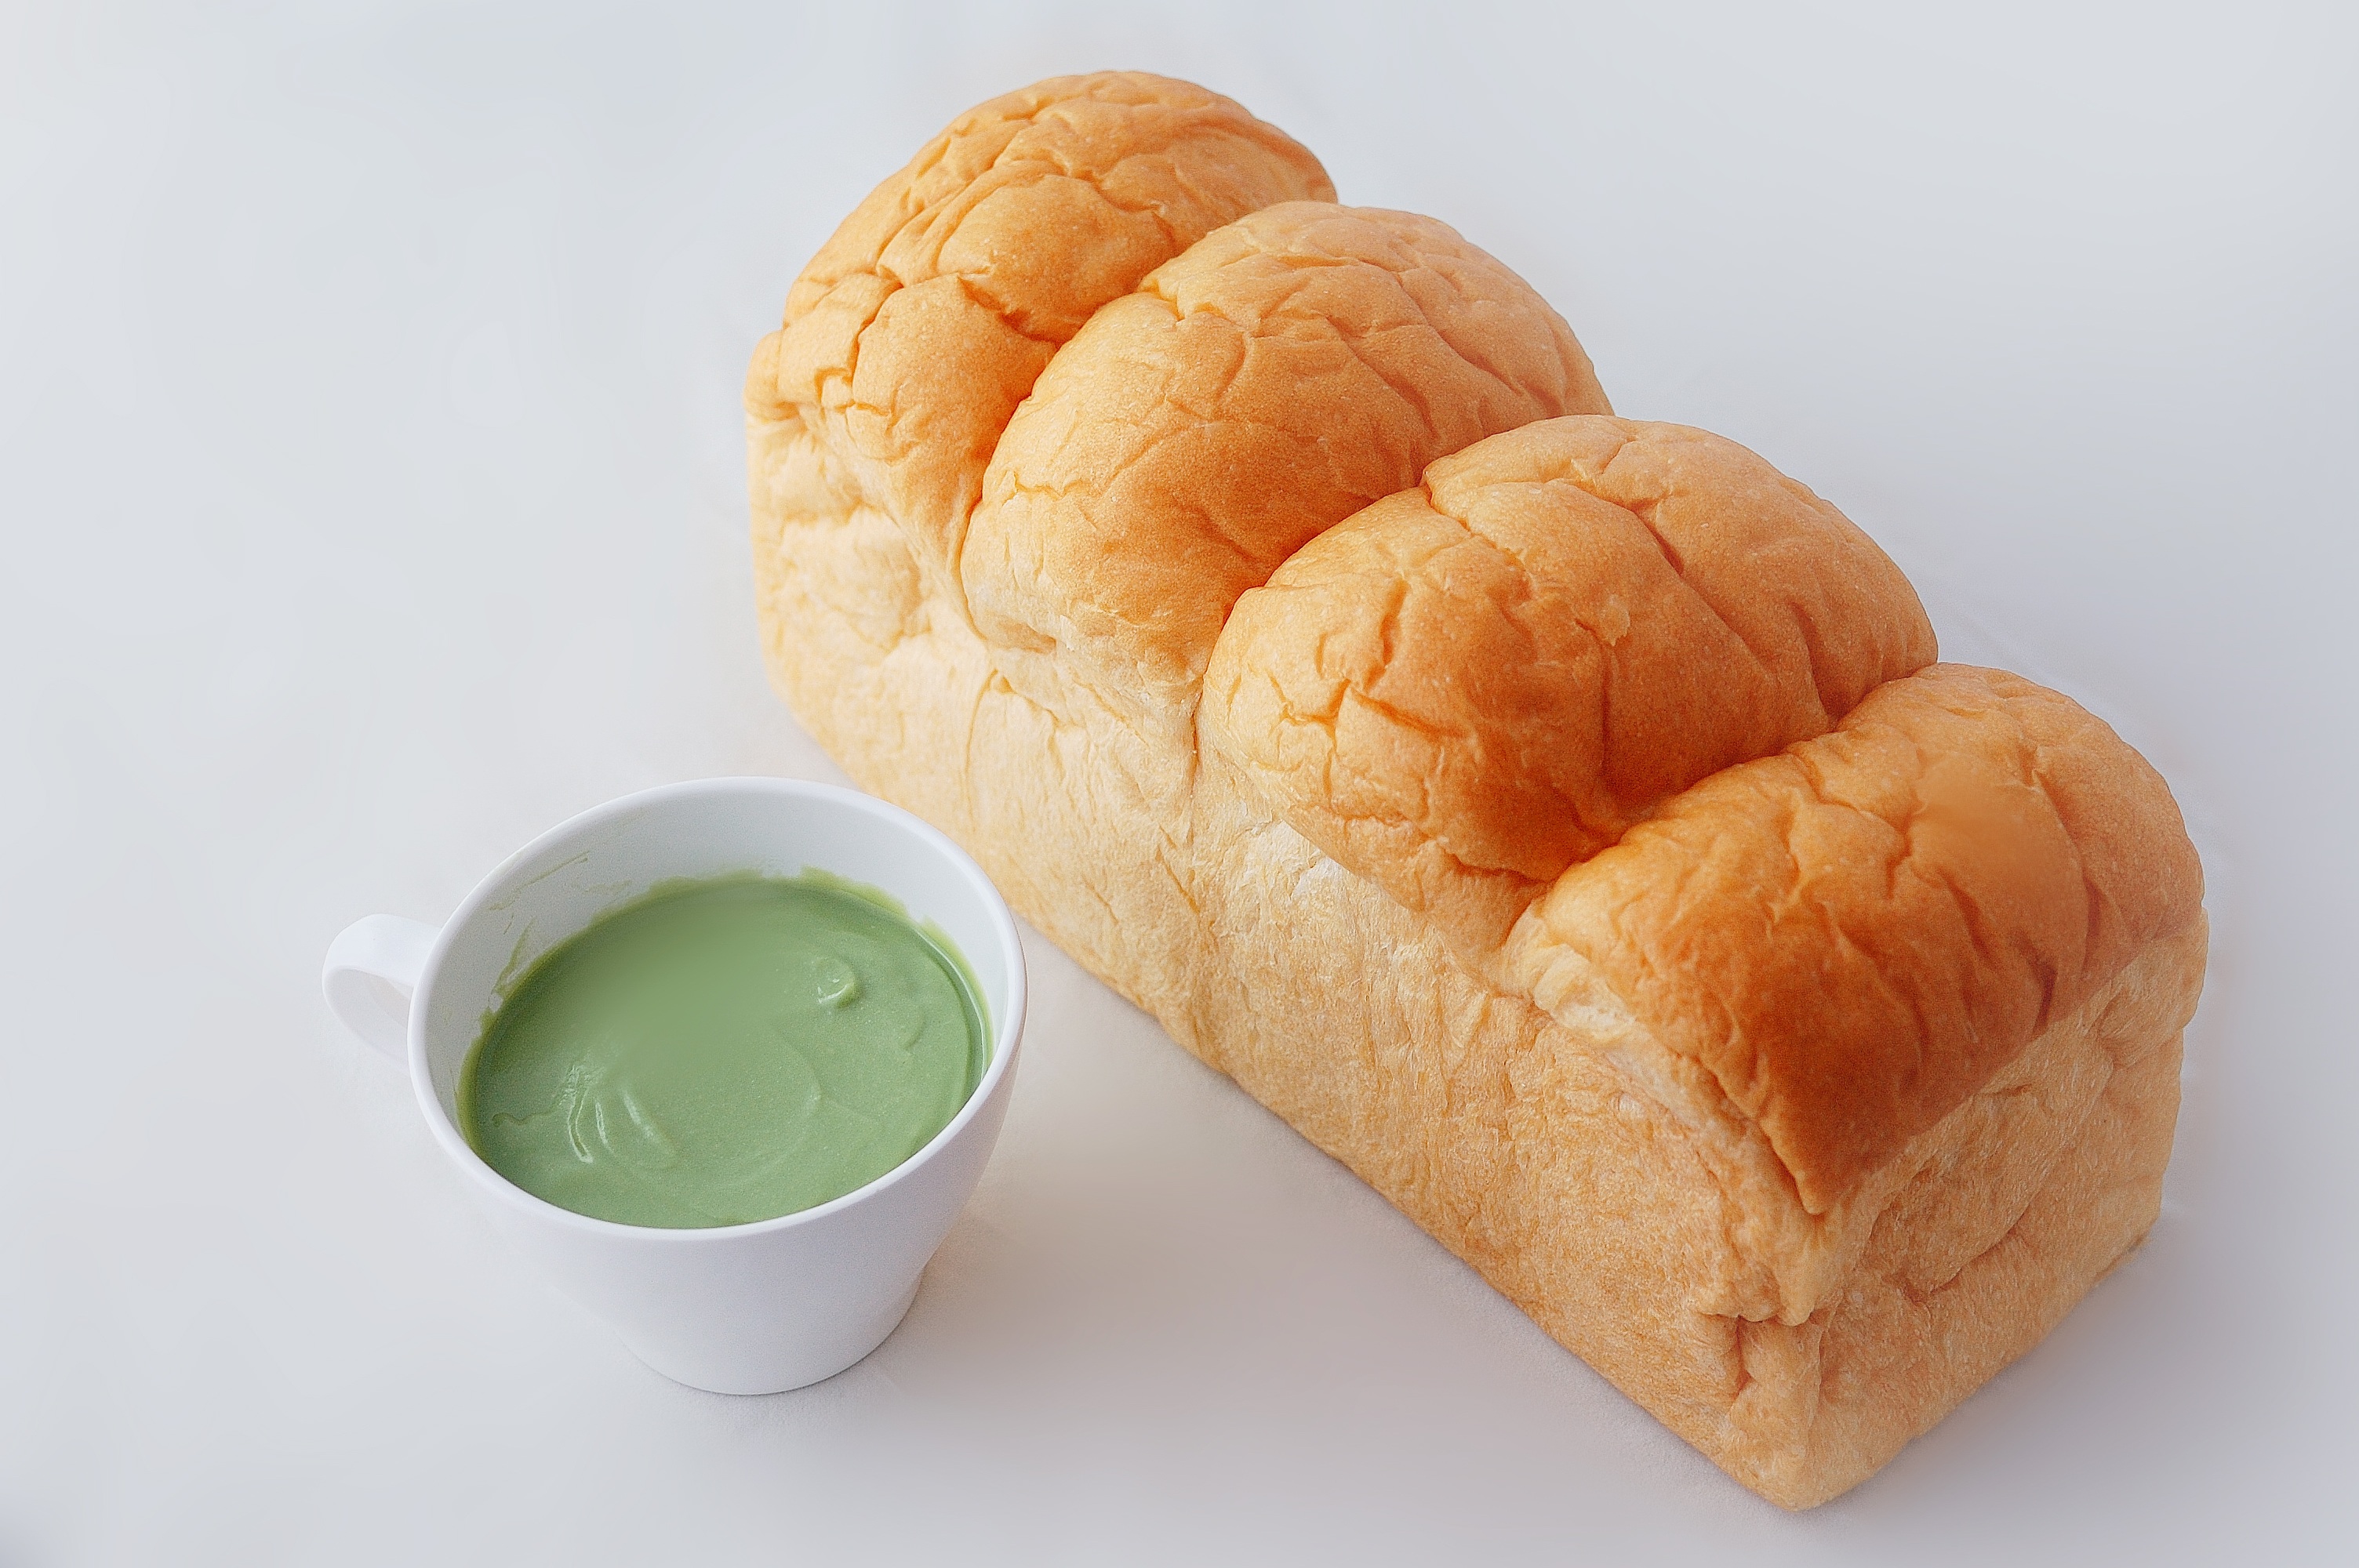
white, cup, dish, meal, food, produce, breakfast, baking, dessert, cuisine, bread, bakery, wasabi, baked goods, steamed custard, grass family